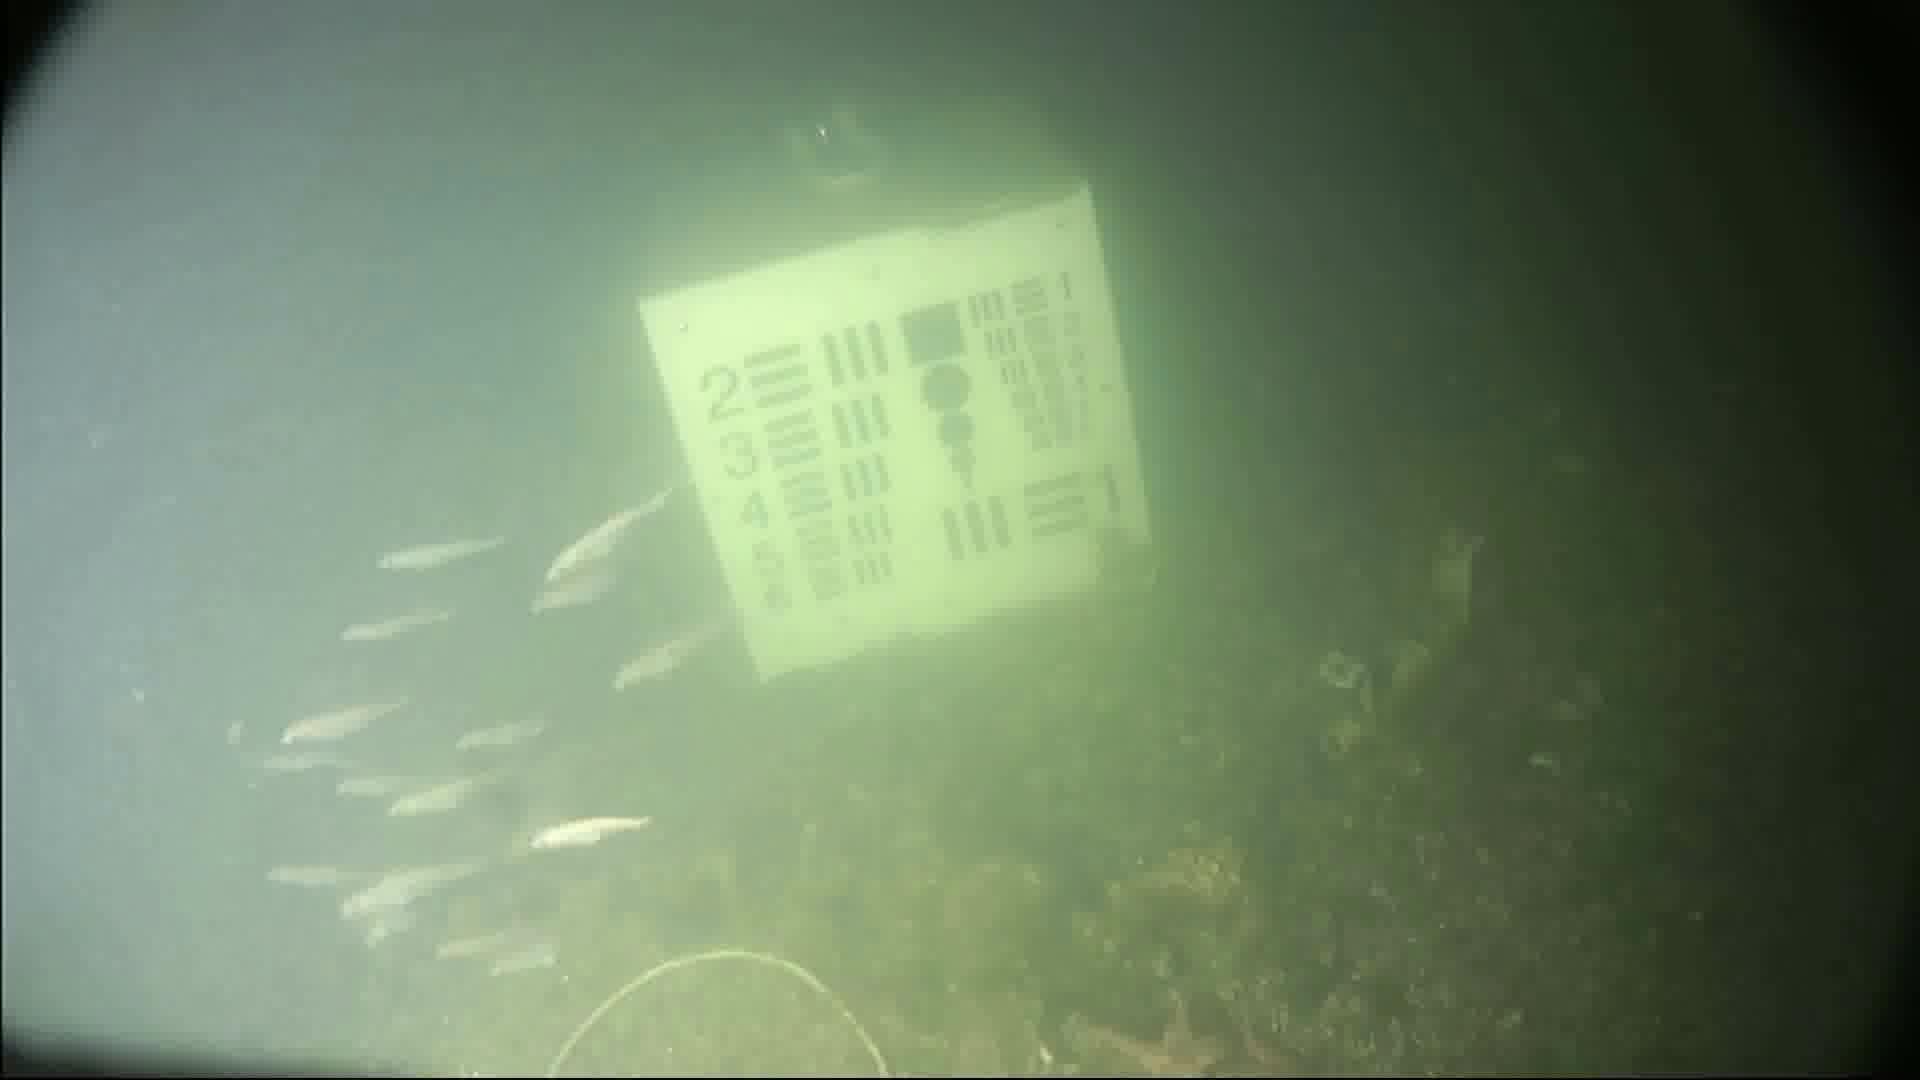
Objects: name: small_fish
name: starfish